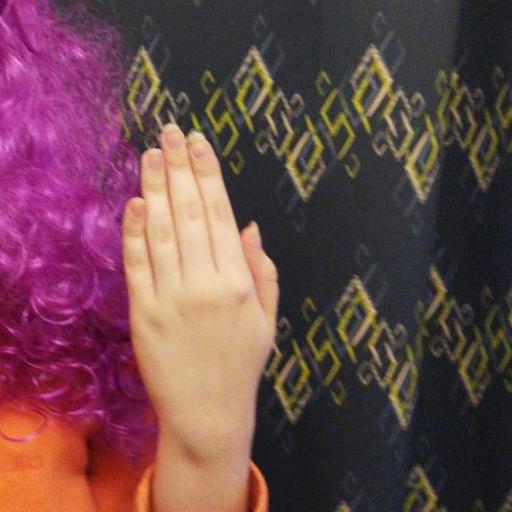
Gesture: stop_inverted